Answer in natural language. Considering the relative positions, where is white minimalist bed (highlighted by a blue box) with respect to Doorway (highlighted by a red box)? Choose between the following options: above or below
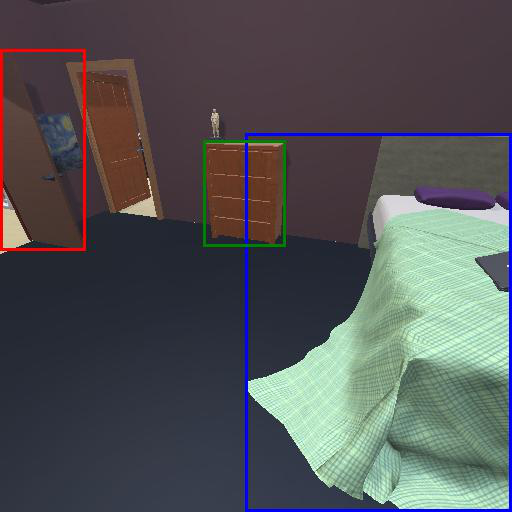
<answer>below</answer>